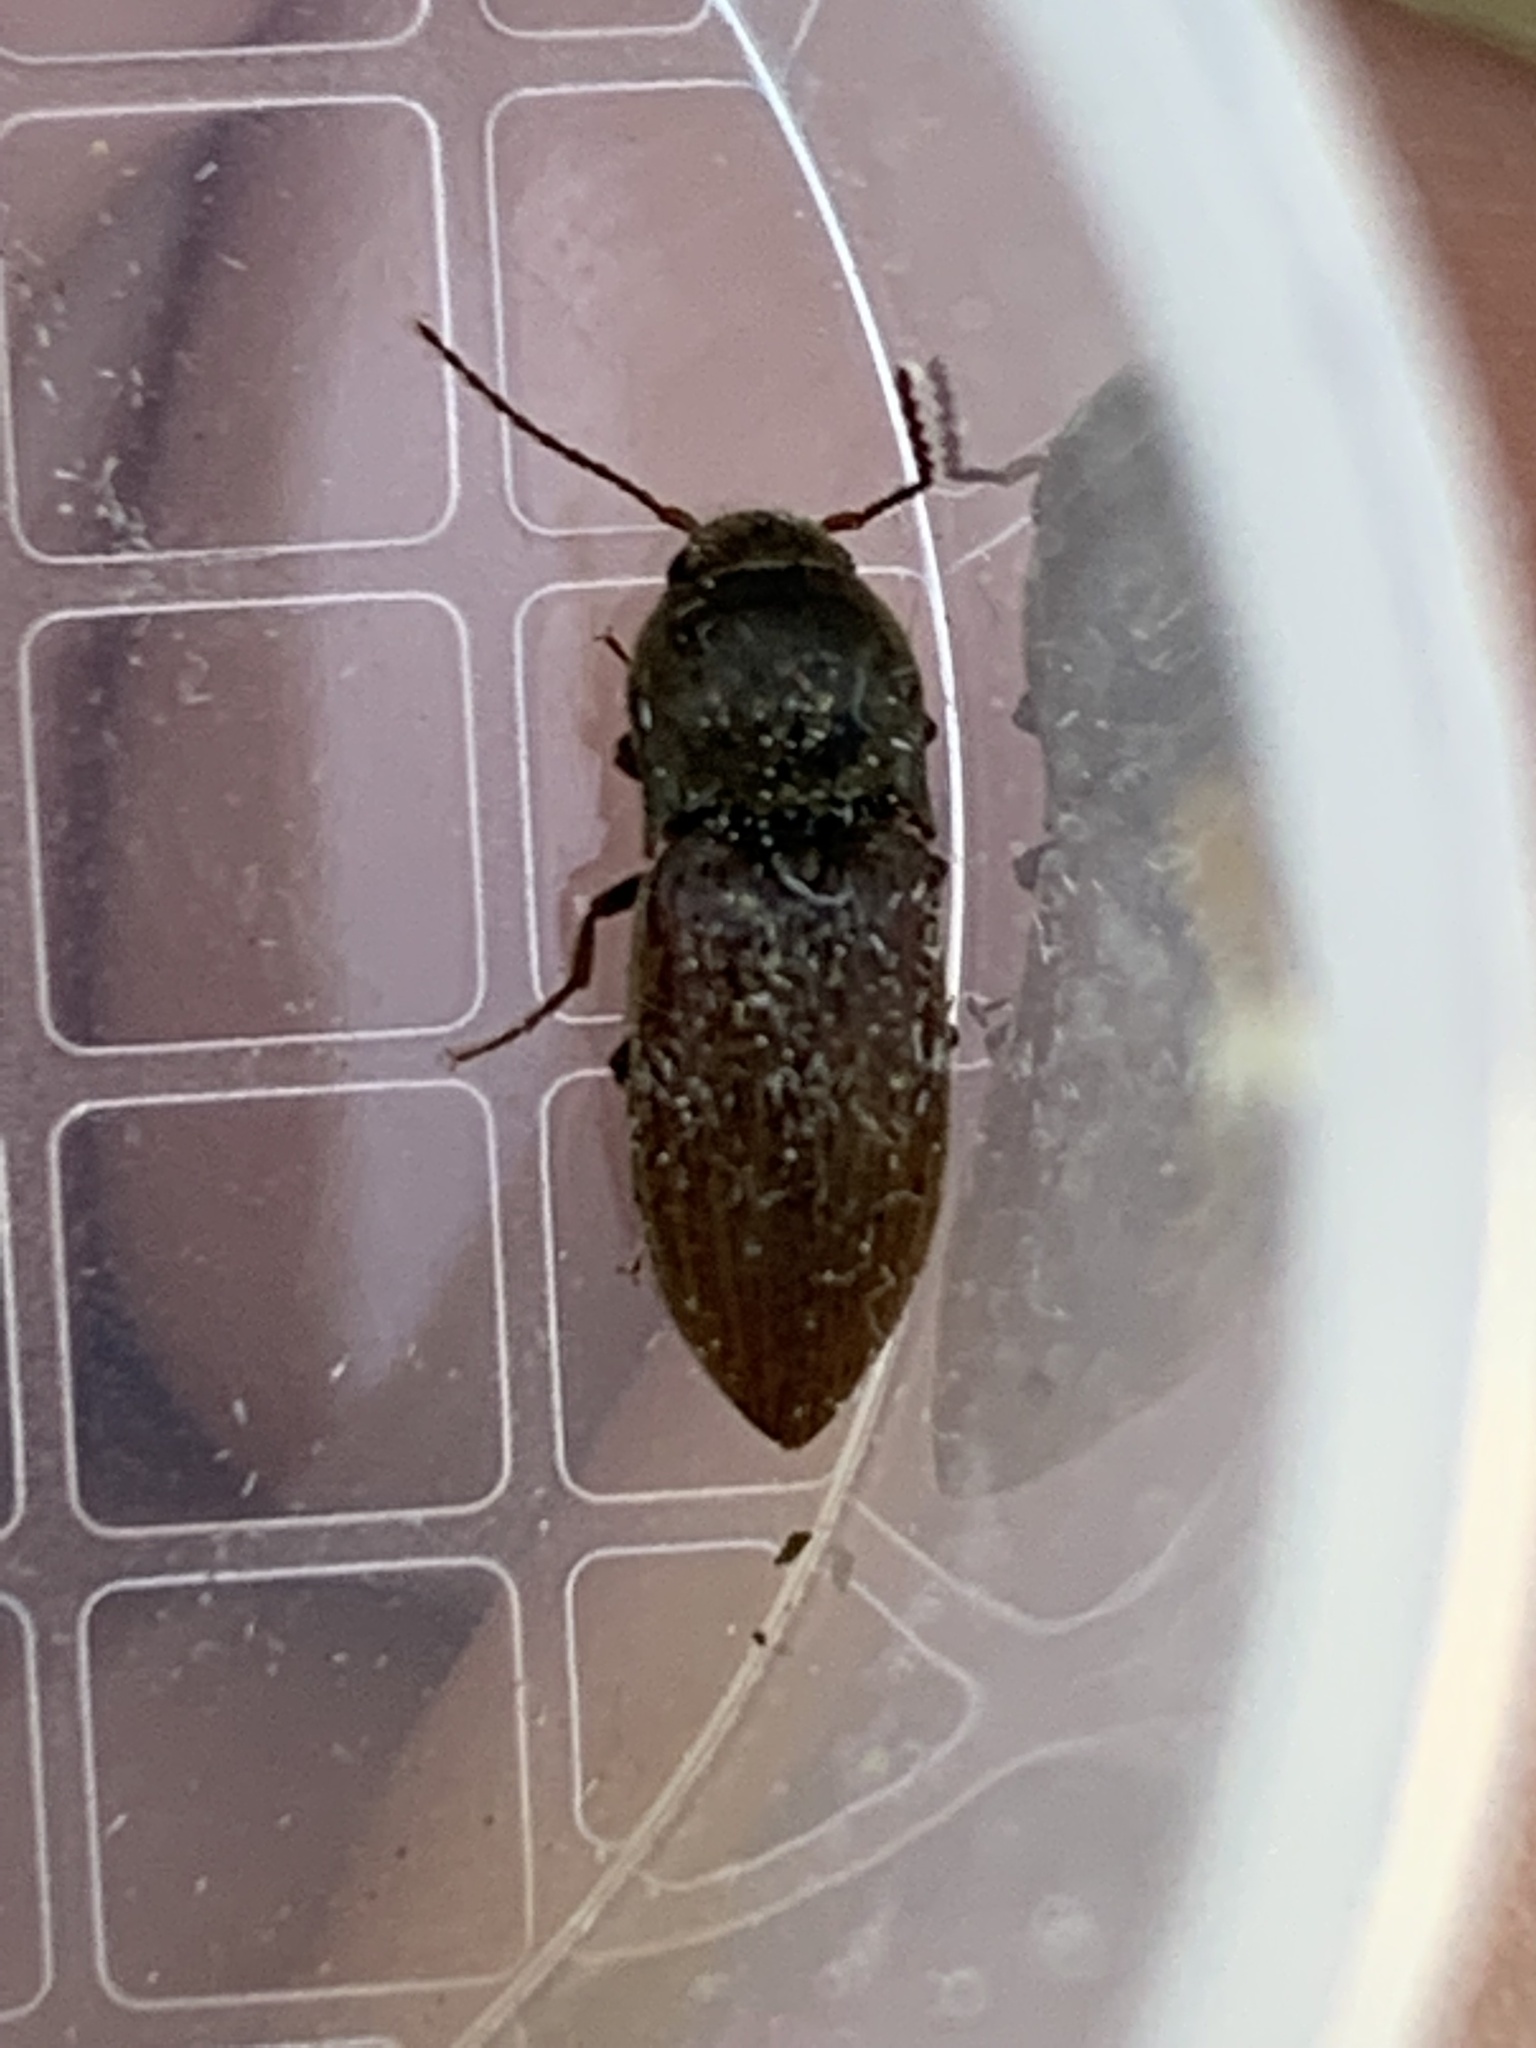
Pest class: clickbeetles_wireworms